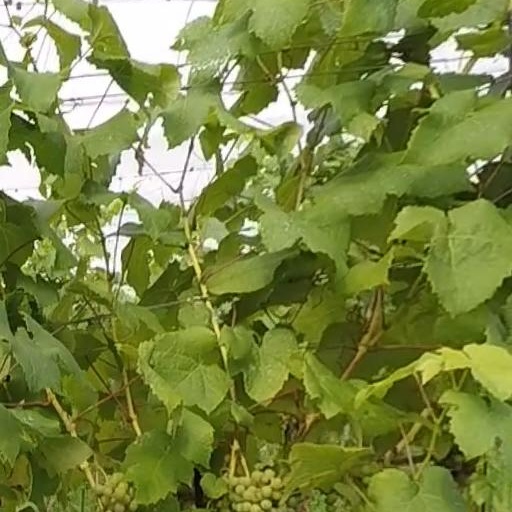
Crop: grape